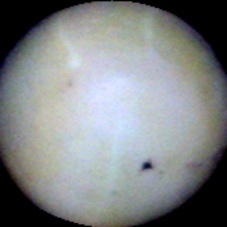
Label: Immature